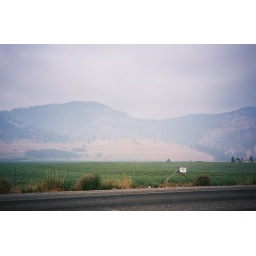
The sky was crystal clear in Omak...